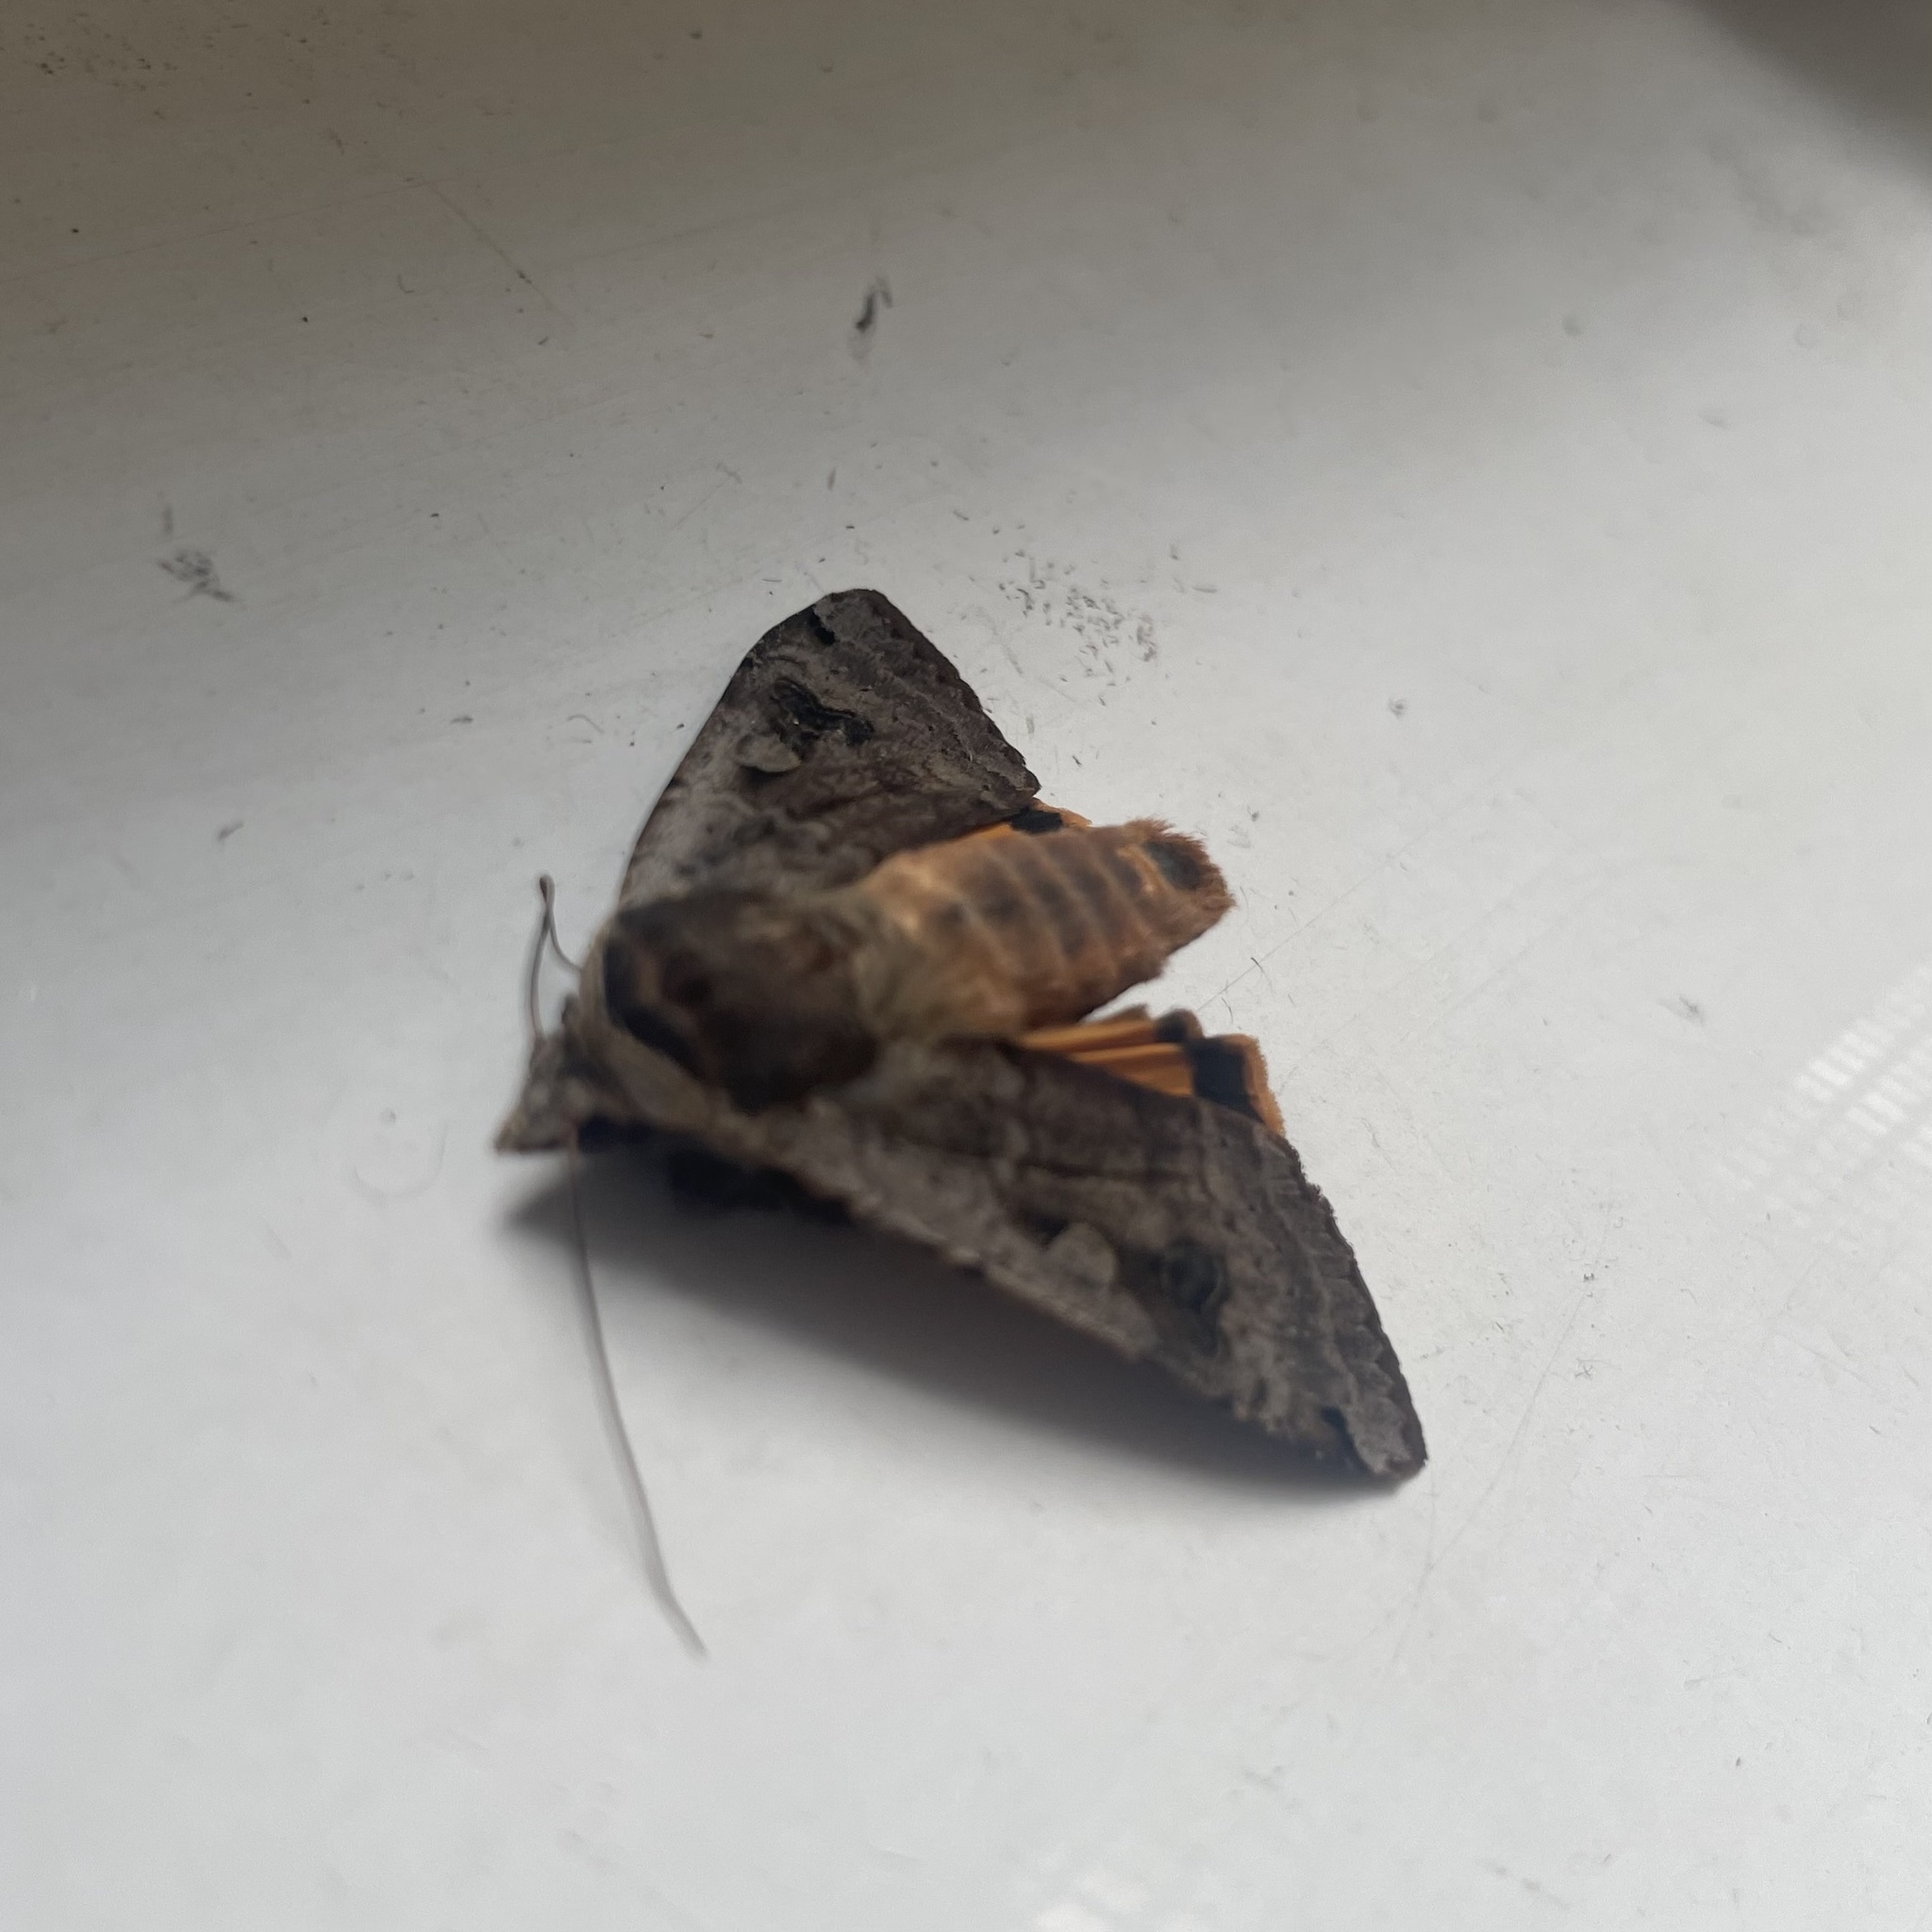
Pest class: cutworms